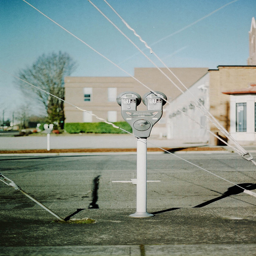
a parking meter sitting in the middle of a street.
A parking meter is next to white wires.
A parking meter sits next to a paved road.
A parking meter on a street with buildings in the background.
A parking meter on the side of the road.